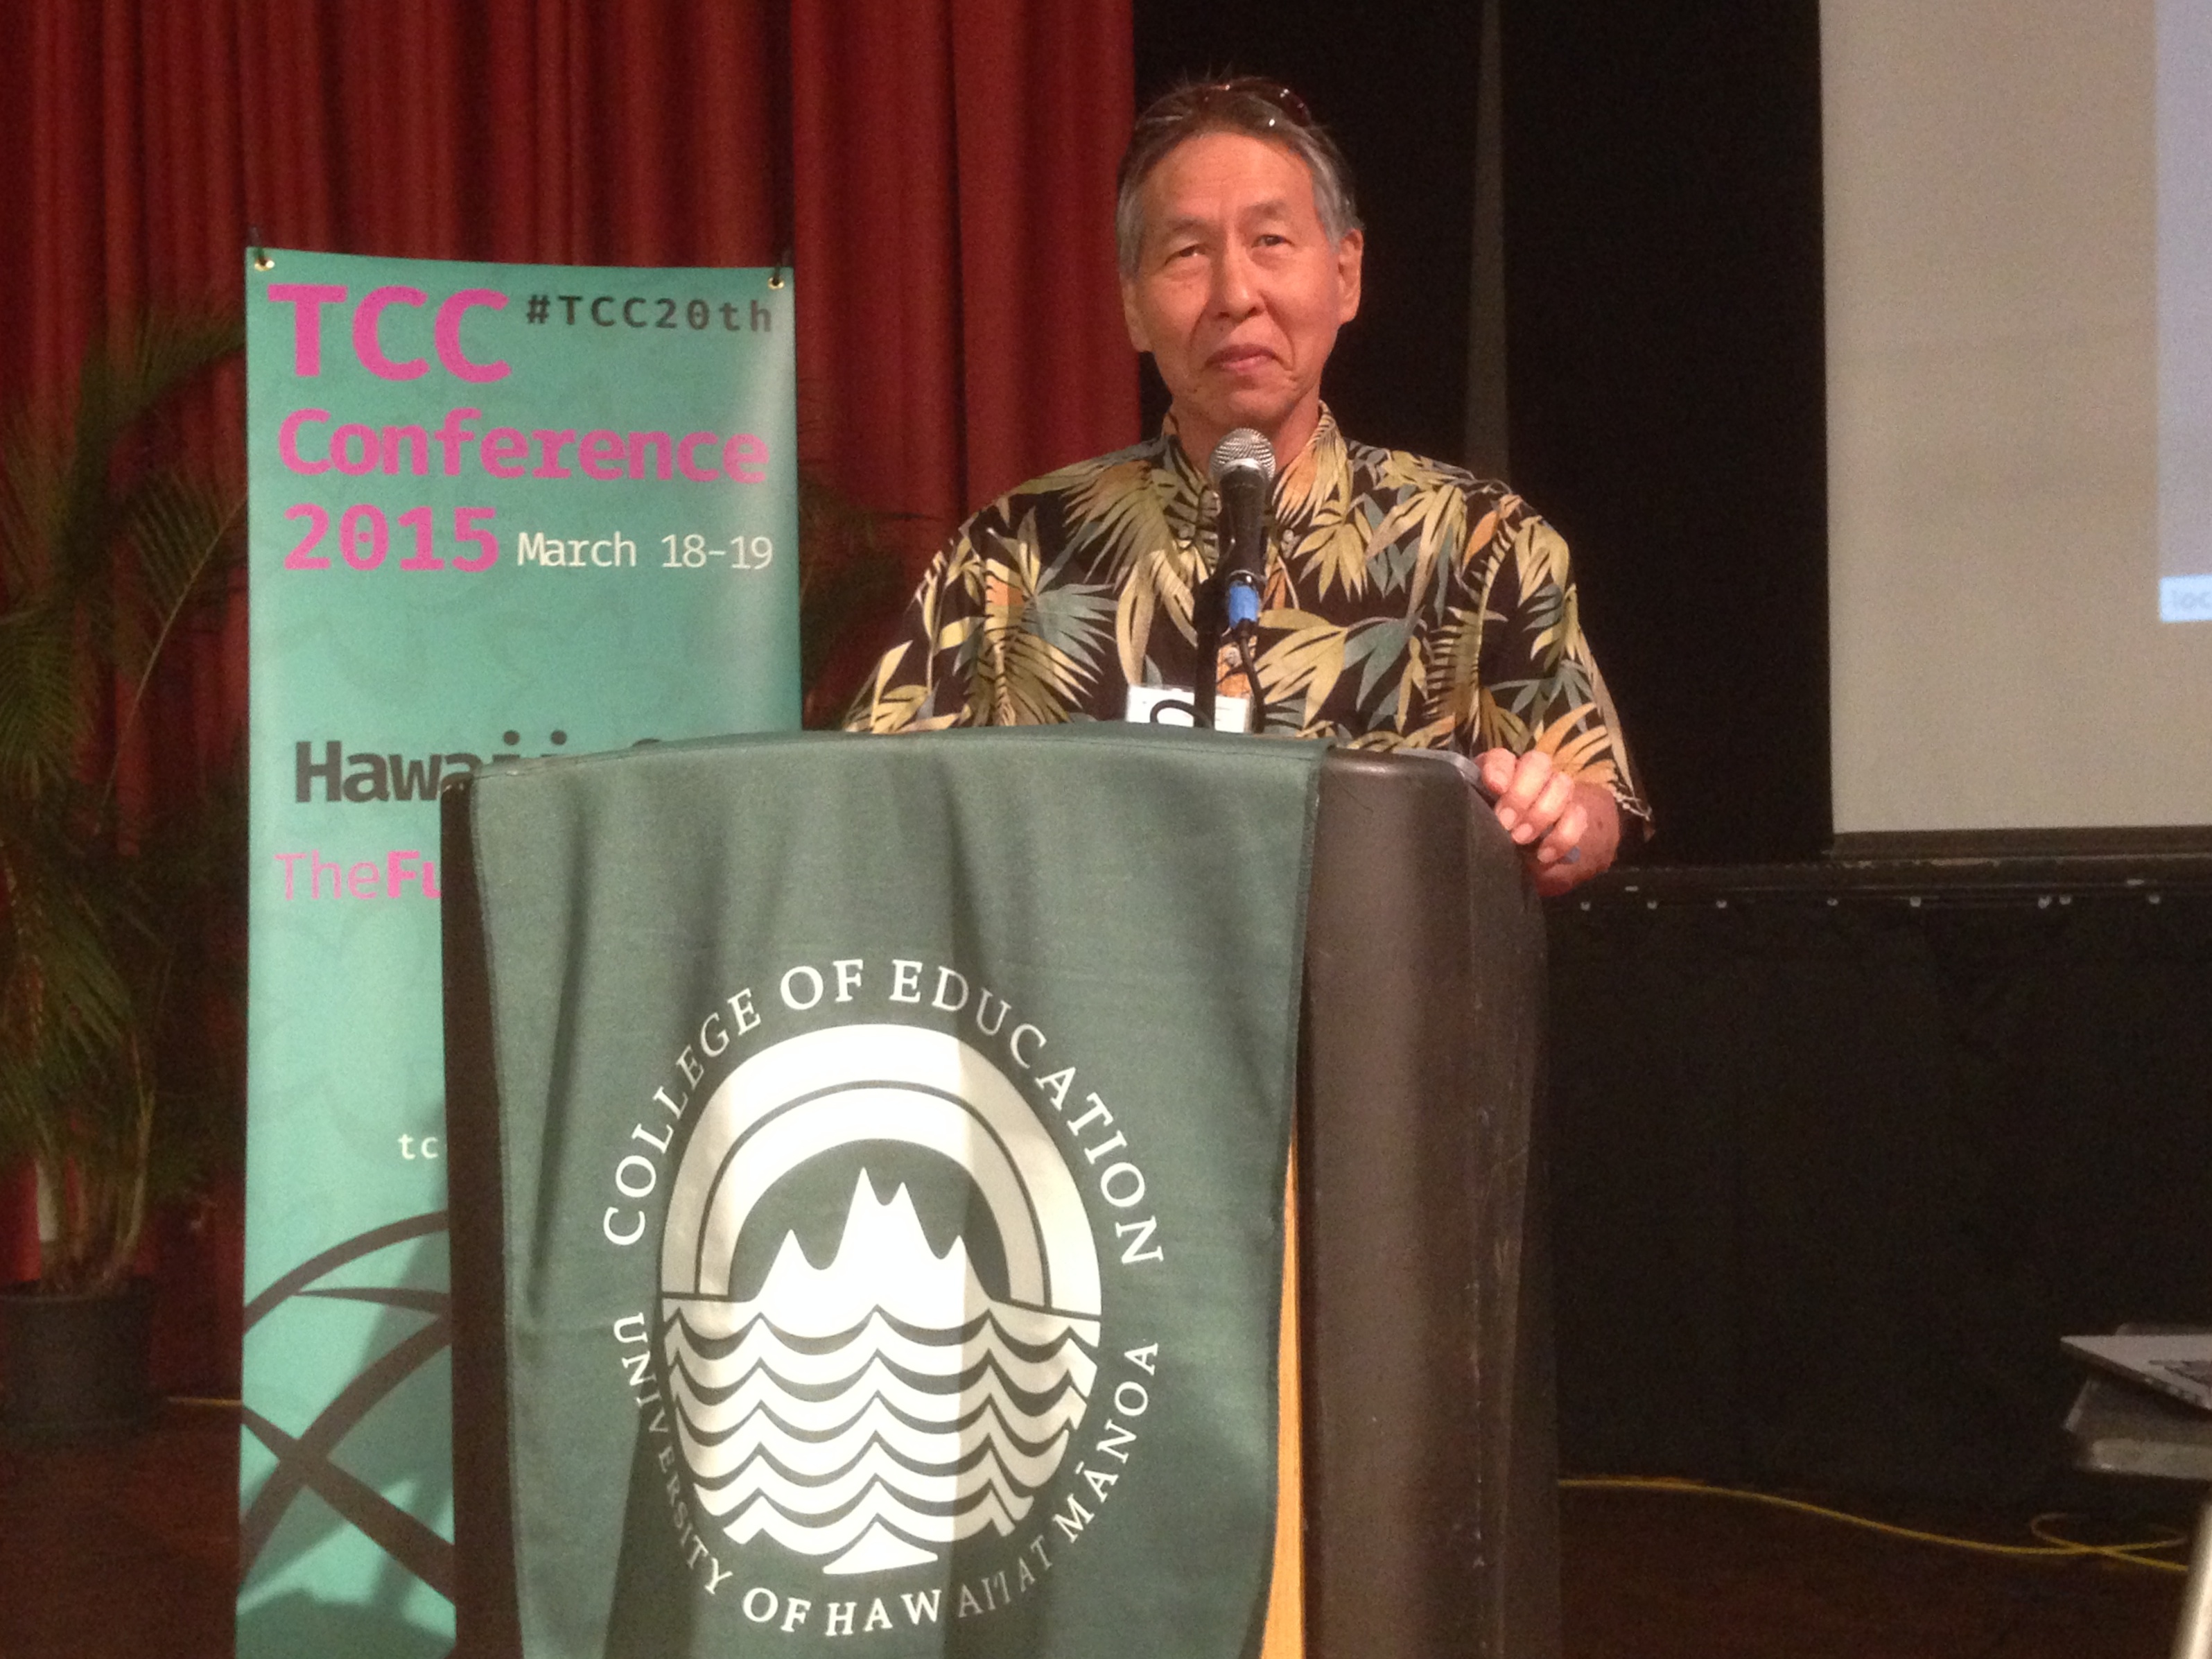
speech, tcc20th, award